Sky position (RA, Dec in degrees): 171.06, 0.9562
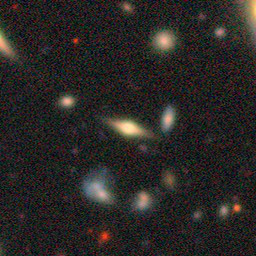
Galaxy morphology: Edge-on Galaxies with Bulge